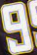
Number: 9